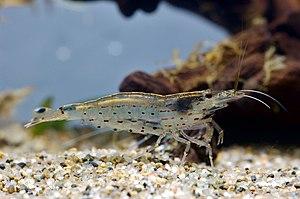
Le nom vernaculaire crevette est traditionnellement donné à un ensemble de crustacés aquatiques nageurs, essentiellement marins mais aussi dulcicoles, autrefois regroupés dans le sous-ordre des « décapodes nageurs », ou Natantia.
Caridina est un genre de crevette d'eau douce de la famille des atyidés. Ces espèces sont généralement originaires des rivières tropicales ou subtropicales d'Asie de l'Est. Ce sont des omnivores filtreurs, cueilleurs et charognards.
La Crevette d'Amano, également appelée crevette japonica, est une espèce de crevette commune en aquariophilie. Elle doit son nom commun à Takashi Amano, un des créateurs de l'aquascaping.